Yuliya Chepalova

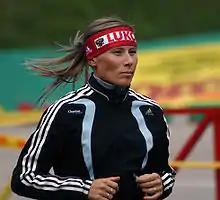
Chepalova in September 2005

Yulia Anatolyevna Chepalova (born 23 December 1976 in Komsomolsk-on-Amur, Russian SFSR) is a former Russian cross-country skier.